SketchUp

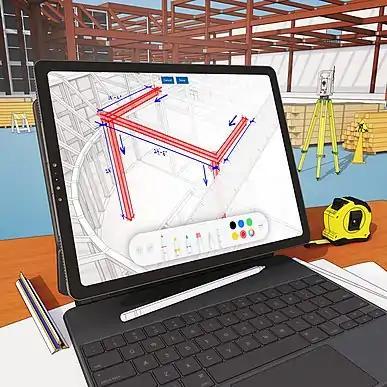

Studio contains everything included in the Pro subscription, professional rendering via Chaos' V-Ray for SketchUp, point cloud import, and management via Trimble's Scan Essentials.